Describe the emotion expressed in this image:  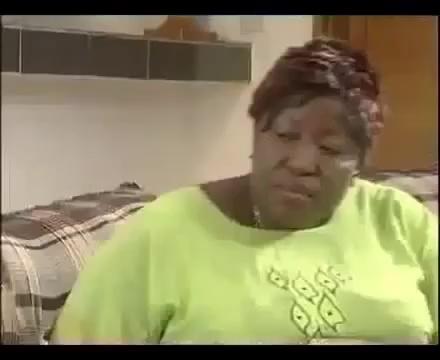
This person displays Suffering, valence and arousal with moderate intensity.